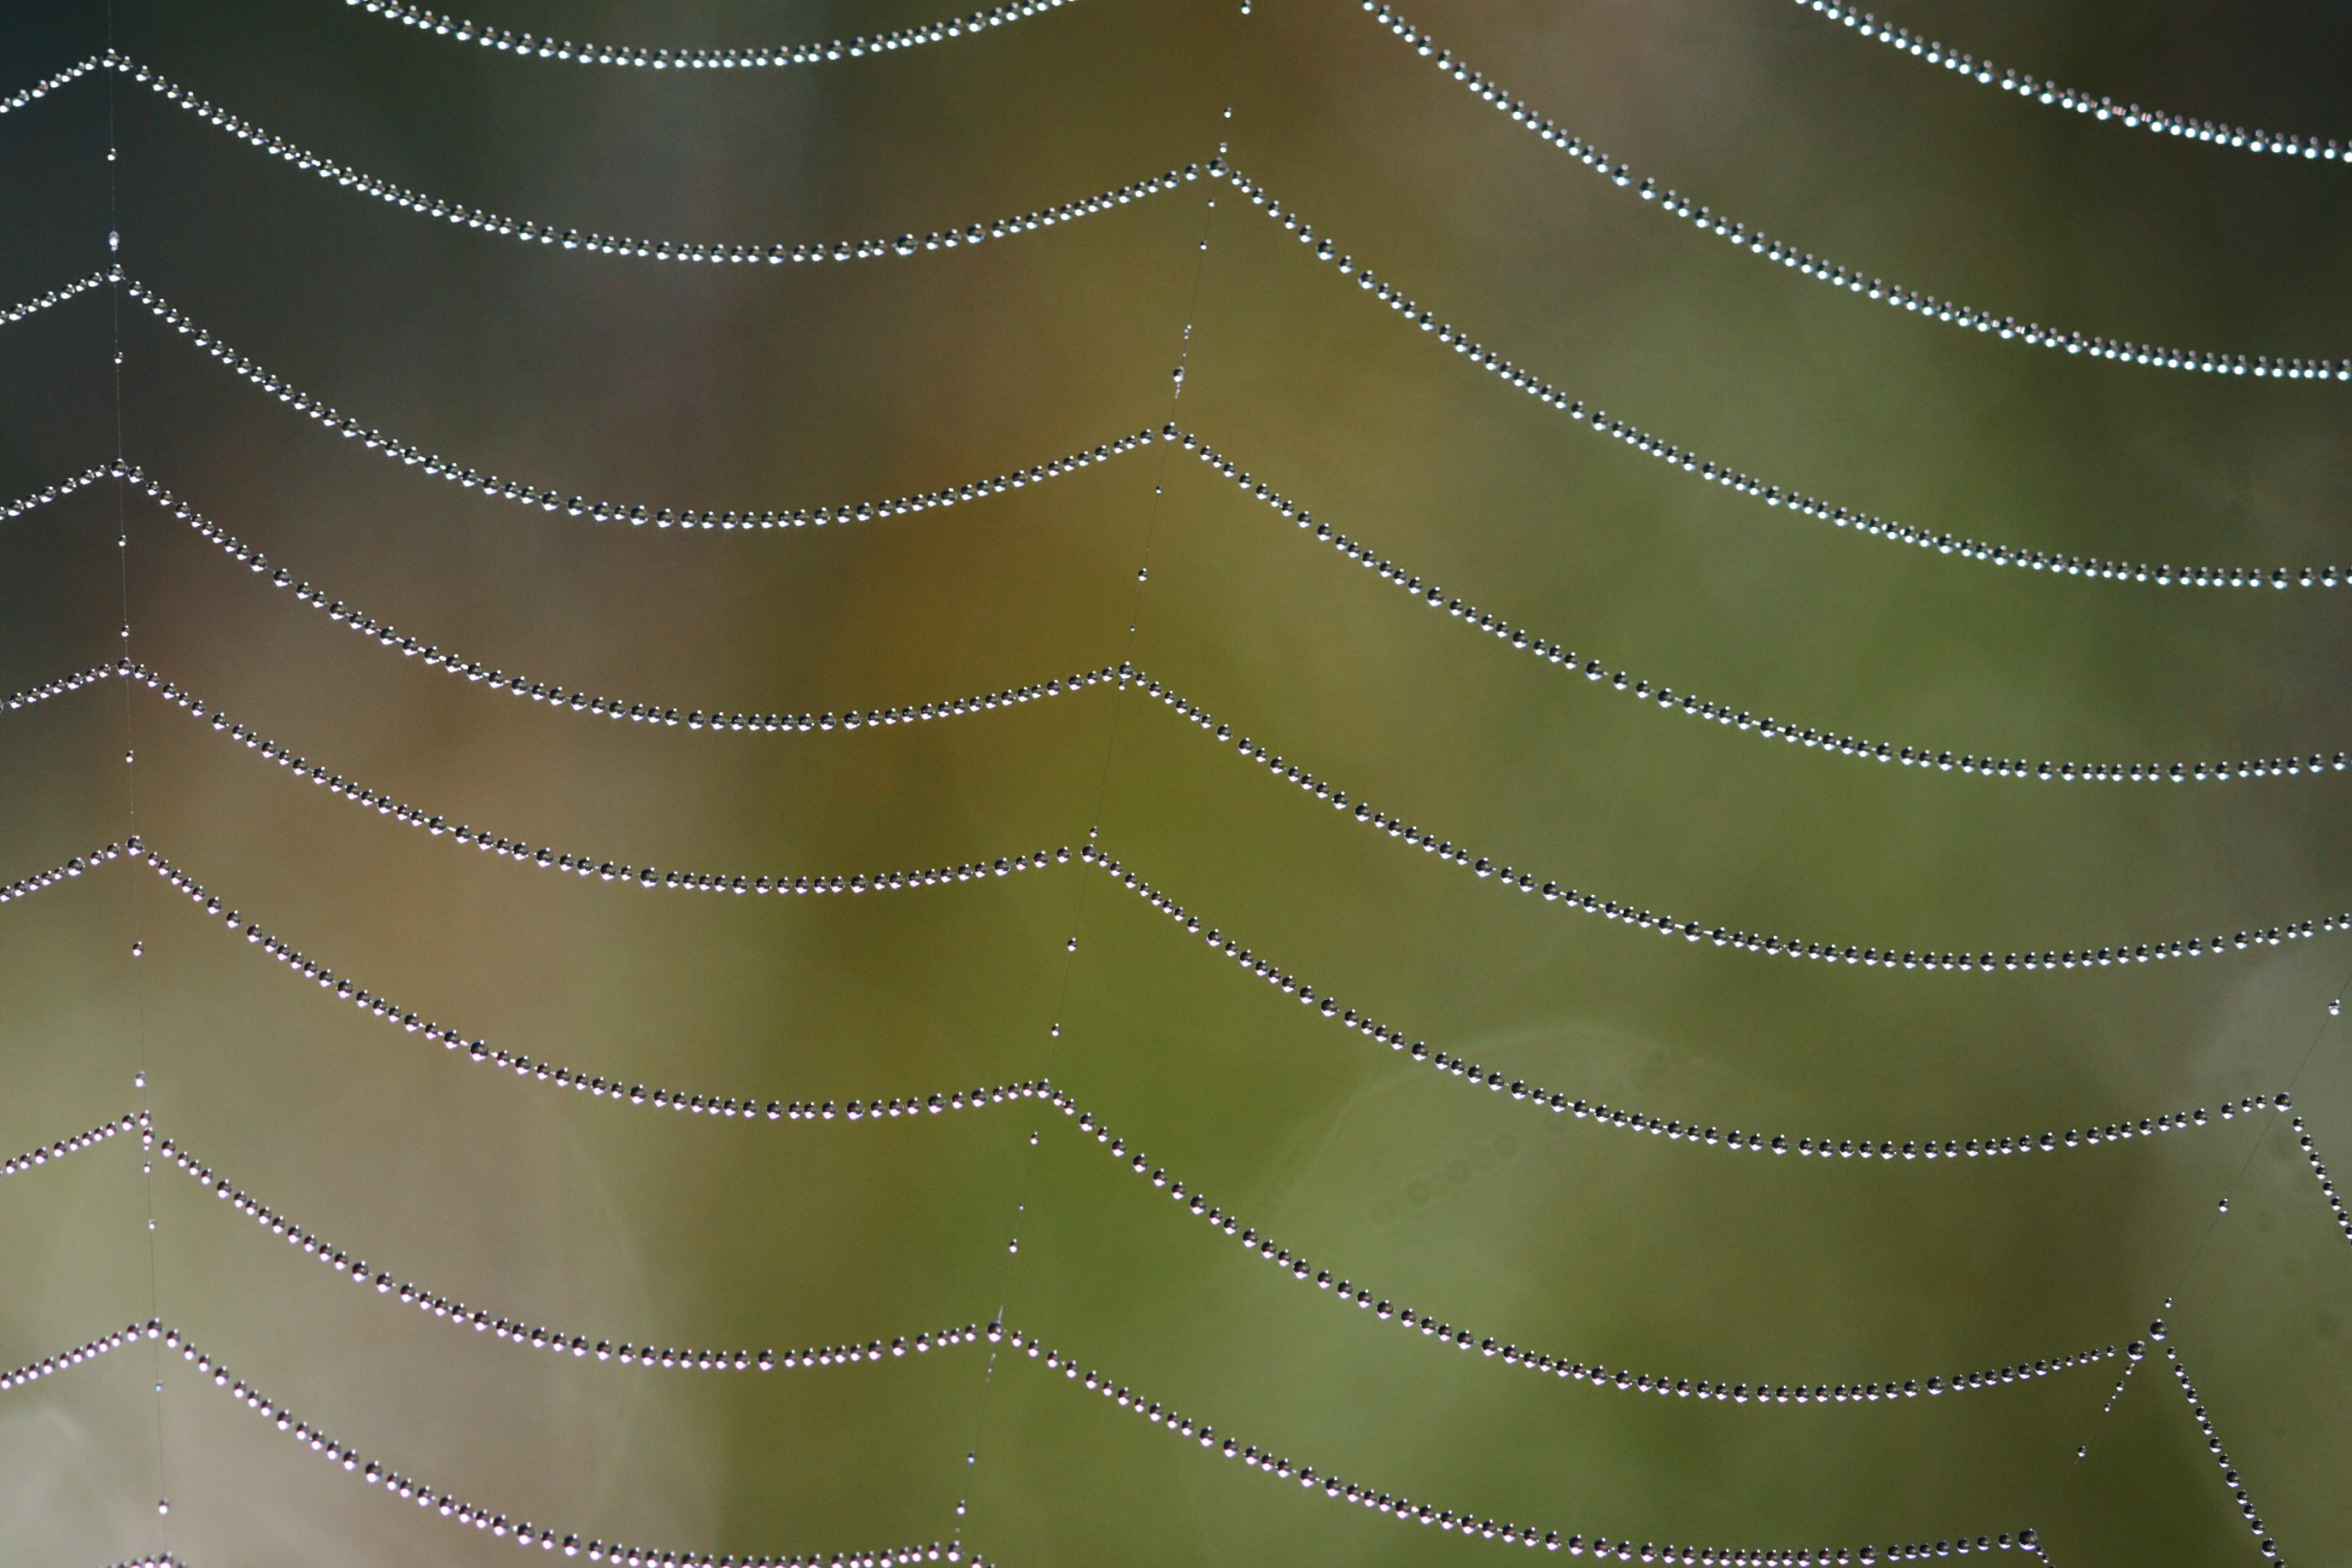
water, nature, drop, dew, mist, wet, web, pattern, line, macro, fauna, material, circle, invertebrate, spider web, cobweb, spider, background, droplets, net, arachnid, drops, silk, moisture, pearls